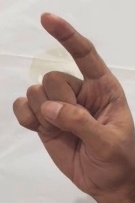
ASL sign: Z